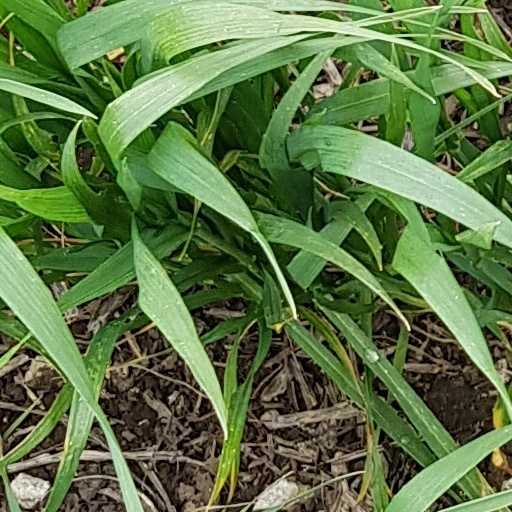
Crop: wheat